Abraham Elder Stone House

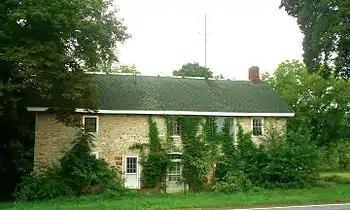
1808 section is on the left

Abraham Elder Stone House is a historic home located at Halfmoon Township, Centre County, Pennsylvania. The first section was built in 1808 and a second phase of construction took place in 1832. It is a -story, five bay limestone building. The center entrance features an elliptical stone arch with a fanlight, and a door with sidelights. The house served as a tavern stand for many years on the Bellefonte-Pittsburgh Turnpike.